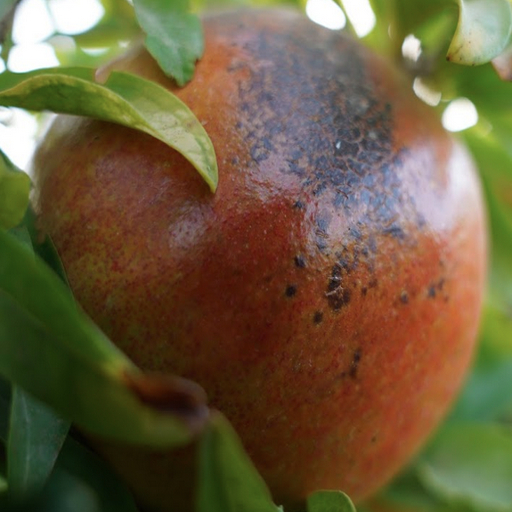
Label: Sunburn